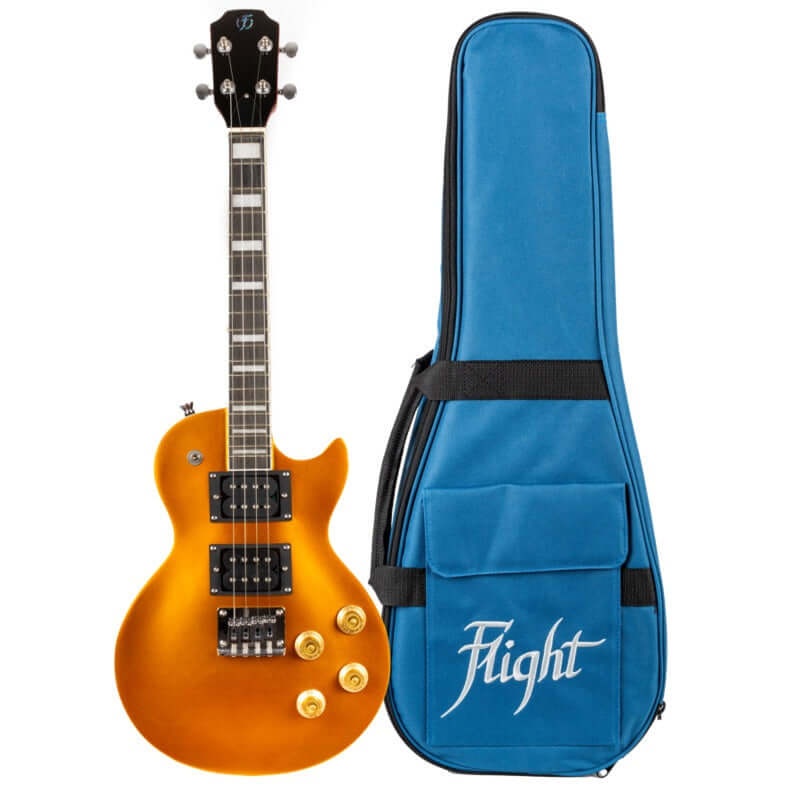
FLIGHT Centurion Solid Body Electric Ukulele - Gold
FLIGHT Centurion Solid Body Electric Ukulele -Gold The FLIGHT Centurion is a modern solid body electric ukulele built for performers seeking rich tone and stage-ready reliability. Its solid mahogany body delivers excellent sustain and clarity, making it perfect for both quiet practice and feedback-resistant amplification. A comfortable neck profile and well-balanced design enhance playability, whether you're recording, gigging, or just jamming at home. Equipped with dual humbucker pickups, the Centurion offers a broad tonal range and clean signal for amplified use, allowing precise control over your sound in any environment. From intimate studio sessions to full-scale live performances, this ukulele adapts effortlessly. It’s a sleek blend of classic ukulele soul and cutting-edge electric functionality. Features: Body Type : Solid Body Electric Ukulele Body Wood : Mahogany Neck : Mahogany Fretboard : Rosewood Bridge : Hardtail bridge Scale Length : 15" (380mm) Nut Width : 35mm Nut & Saddle : Bone Pickups : Dual Humbucker Pickups Electronics : Passive electronics with individual volume and tone control Tuners : Chrome closed gear tuners Finish : Gloss Vintage Sunburst Controls : Volume, Tone Output : Standard 1/4" Jack Strings : High G, GCEA tuning – Steel-wound
Brand: Flight
Category: Arts & Entertainment > Hobbies & Creative Arts > Musical Instruments > String Instruments > Ukuleles > Electric Ukuleles